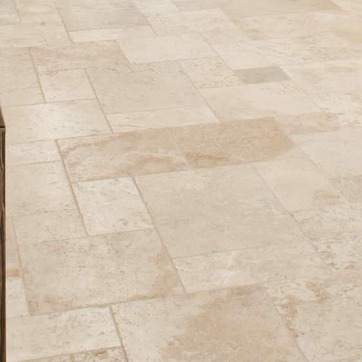
Material: tile